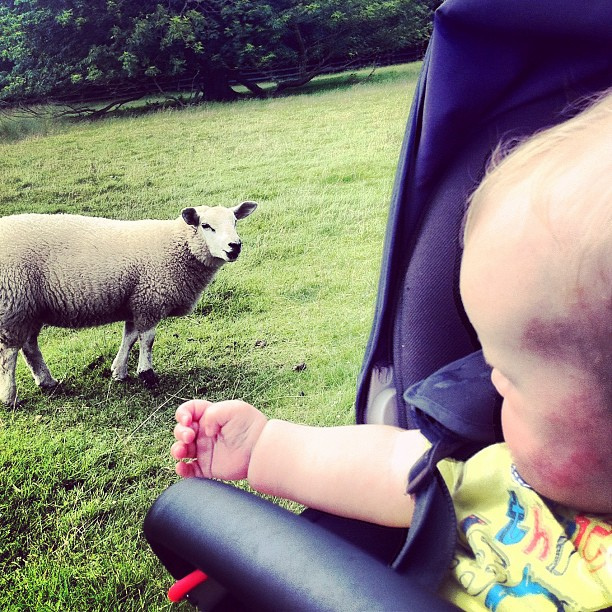
user: Given an image and a question. Answer the question in a short answer. Question: What is the name of the nursery rhyme girl that lost one of these animals? Short Answer:
assistant: little bow peep